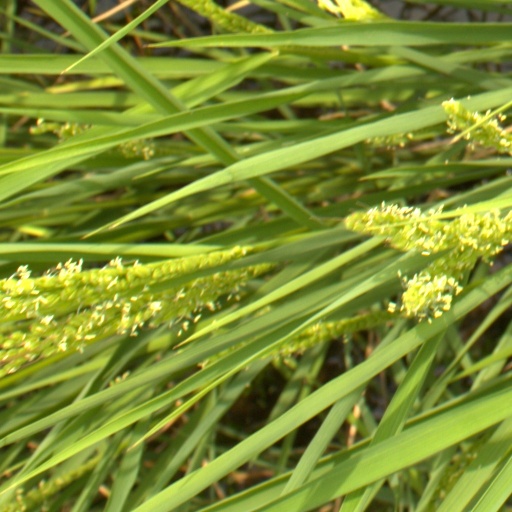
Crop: rice